Pandan cake

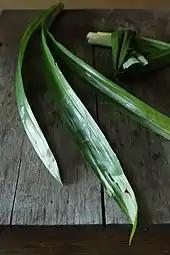
Pandan leaf, the green juice acquired from this leaf is used as colouring and flavouring agent in pandan cake.

The original pandan cake common in Indonesia, the Netherlands, and Singapore is a usually soft sponge cake akin to the light and fluffy chiffon cake, made without any additional coating or frosting. The other variants are actually derived from other cake recipes, with any similarity only in the usage of green pandan flavouring extract.